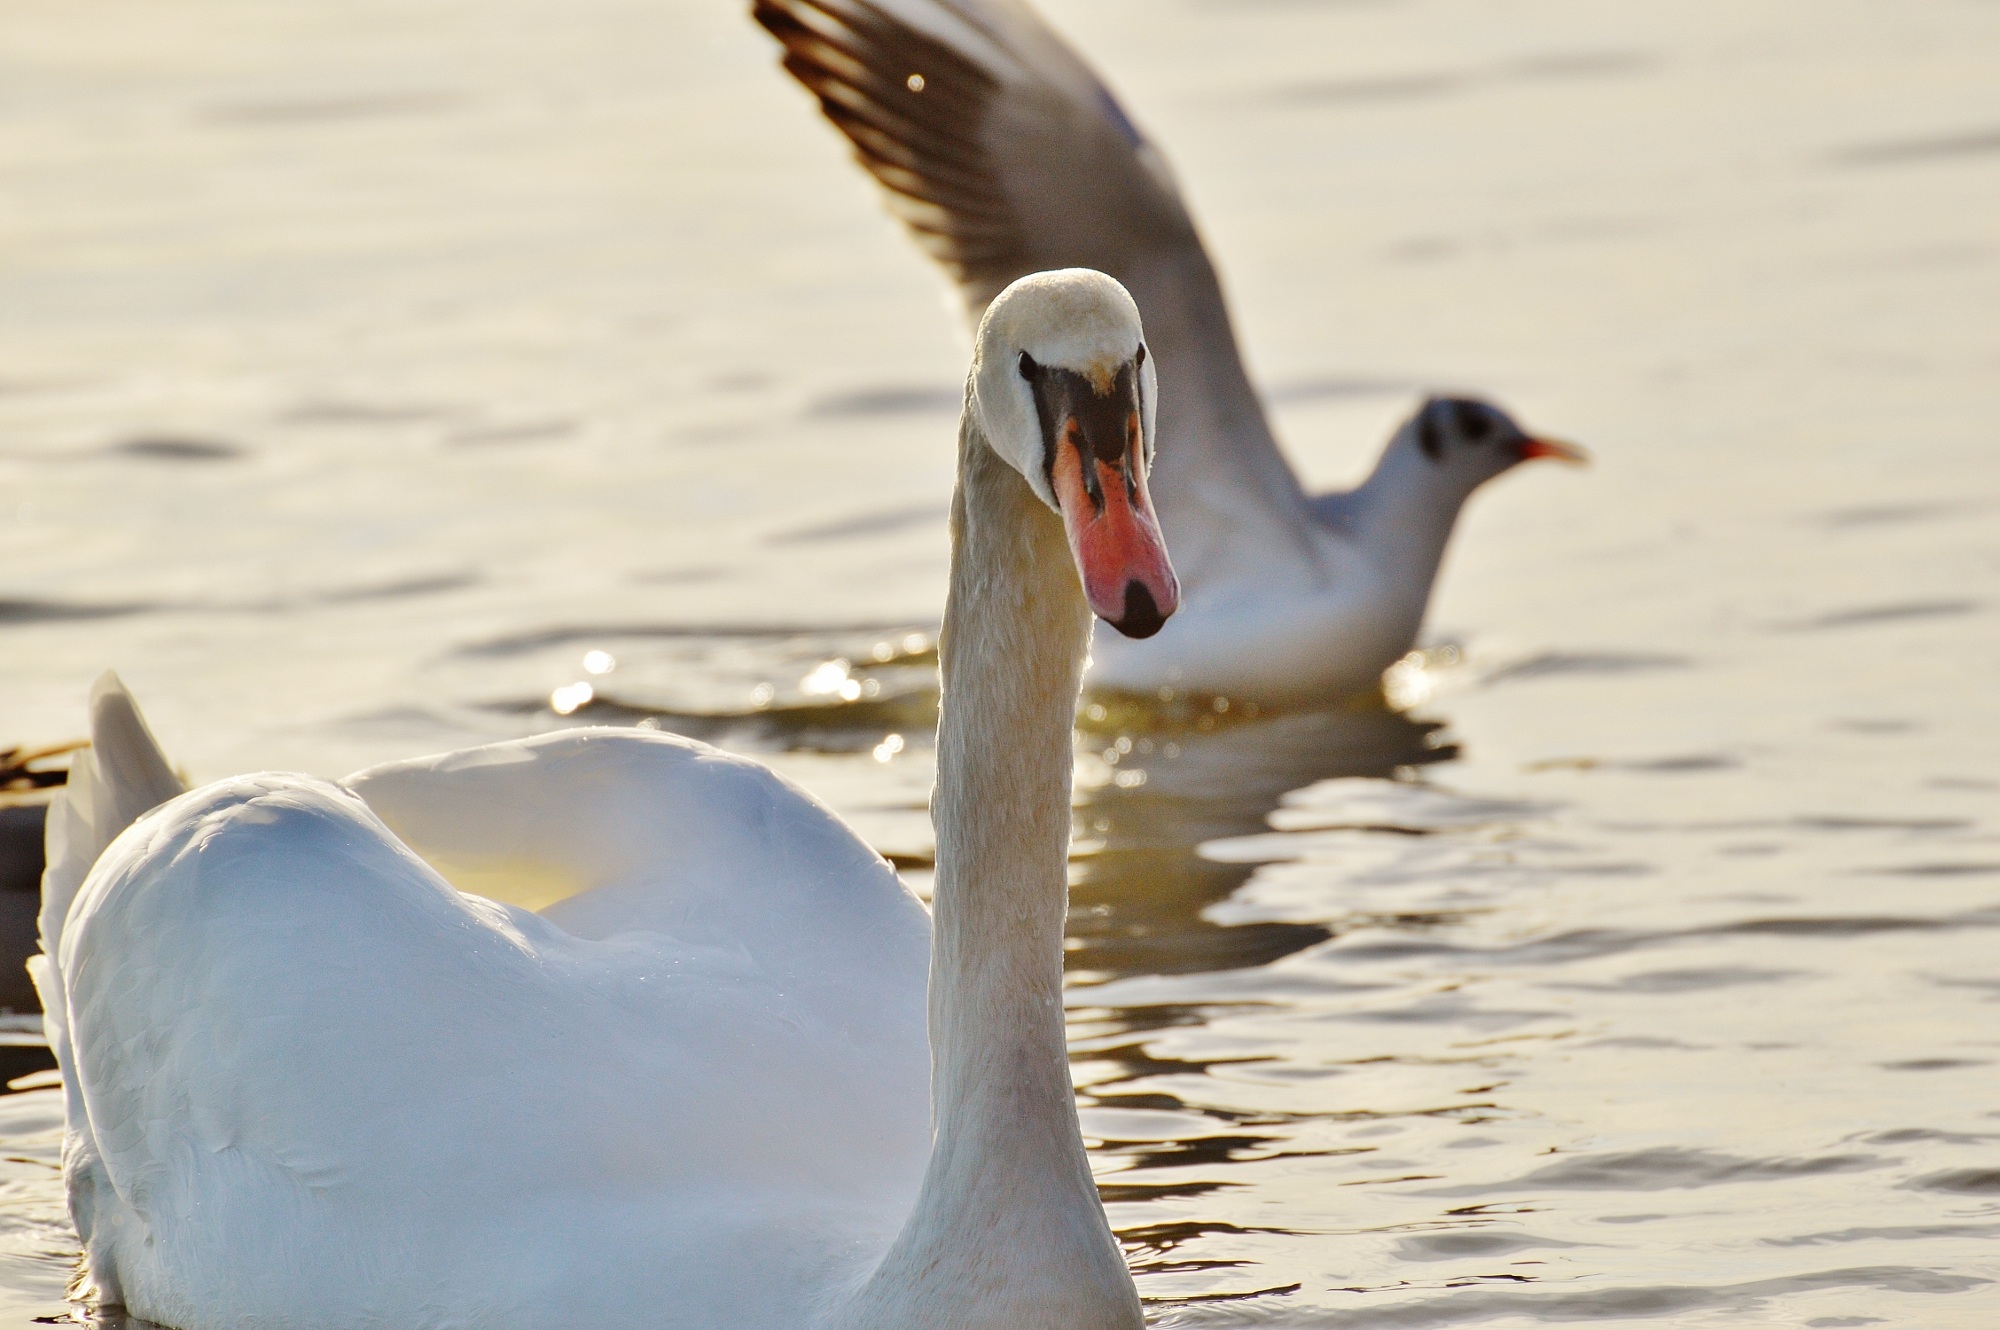
sea, water, bird, wing, lake, seabird, seagull, wildlife, beak, feather, fauna, plumage, swan, vertebrate, water bird, animal world, lake constance